Iration

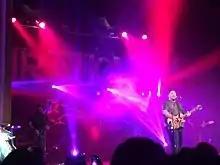
Iration performing in Eugene, Oregon on February 21, 2016.

Iration teamed up with Arrow Lodge Brewing in Covina, California, to brew a special beer and 40-ounce can. Named after the band's 2020 song "Chill Out" from their "Coastin" album, this IPA was brewed with bird pick tea for a tropical taste.